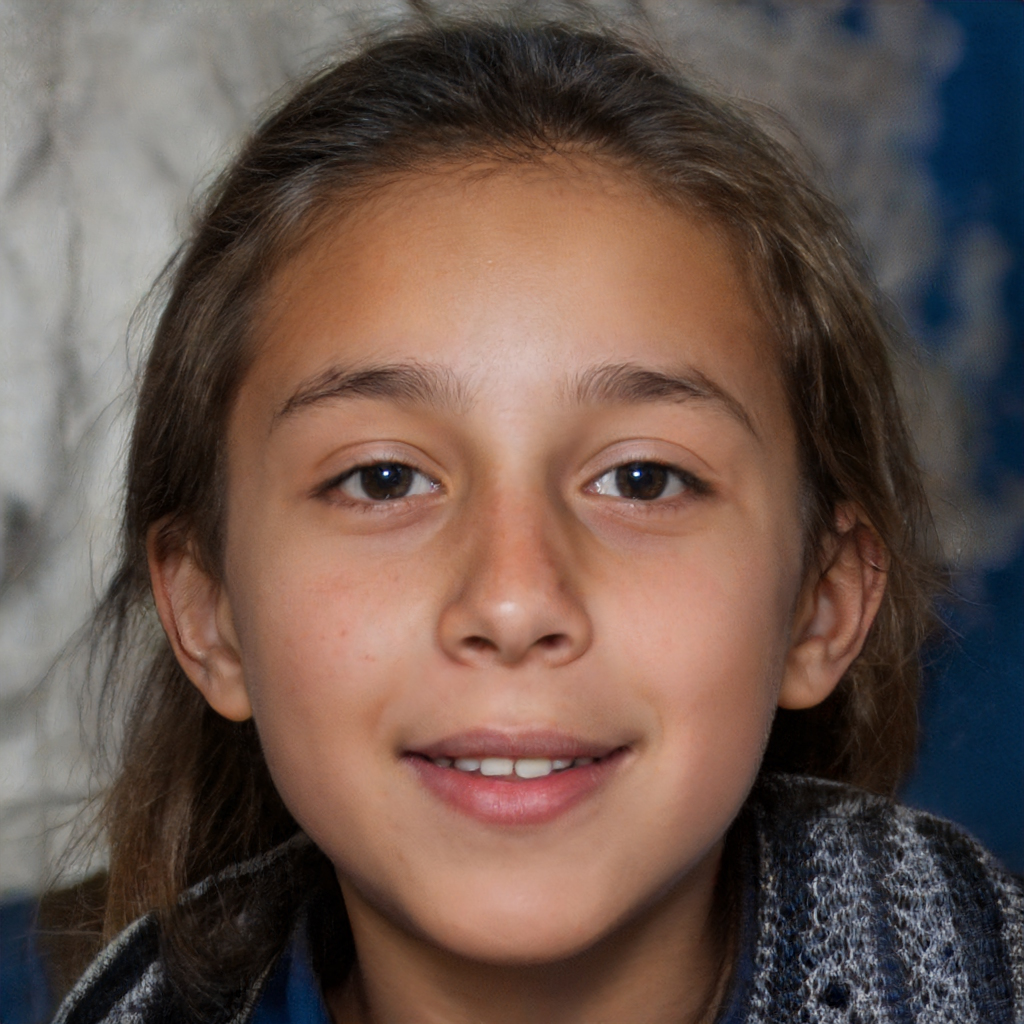
Portrait style: Real Portrait